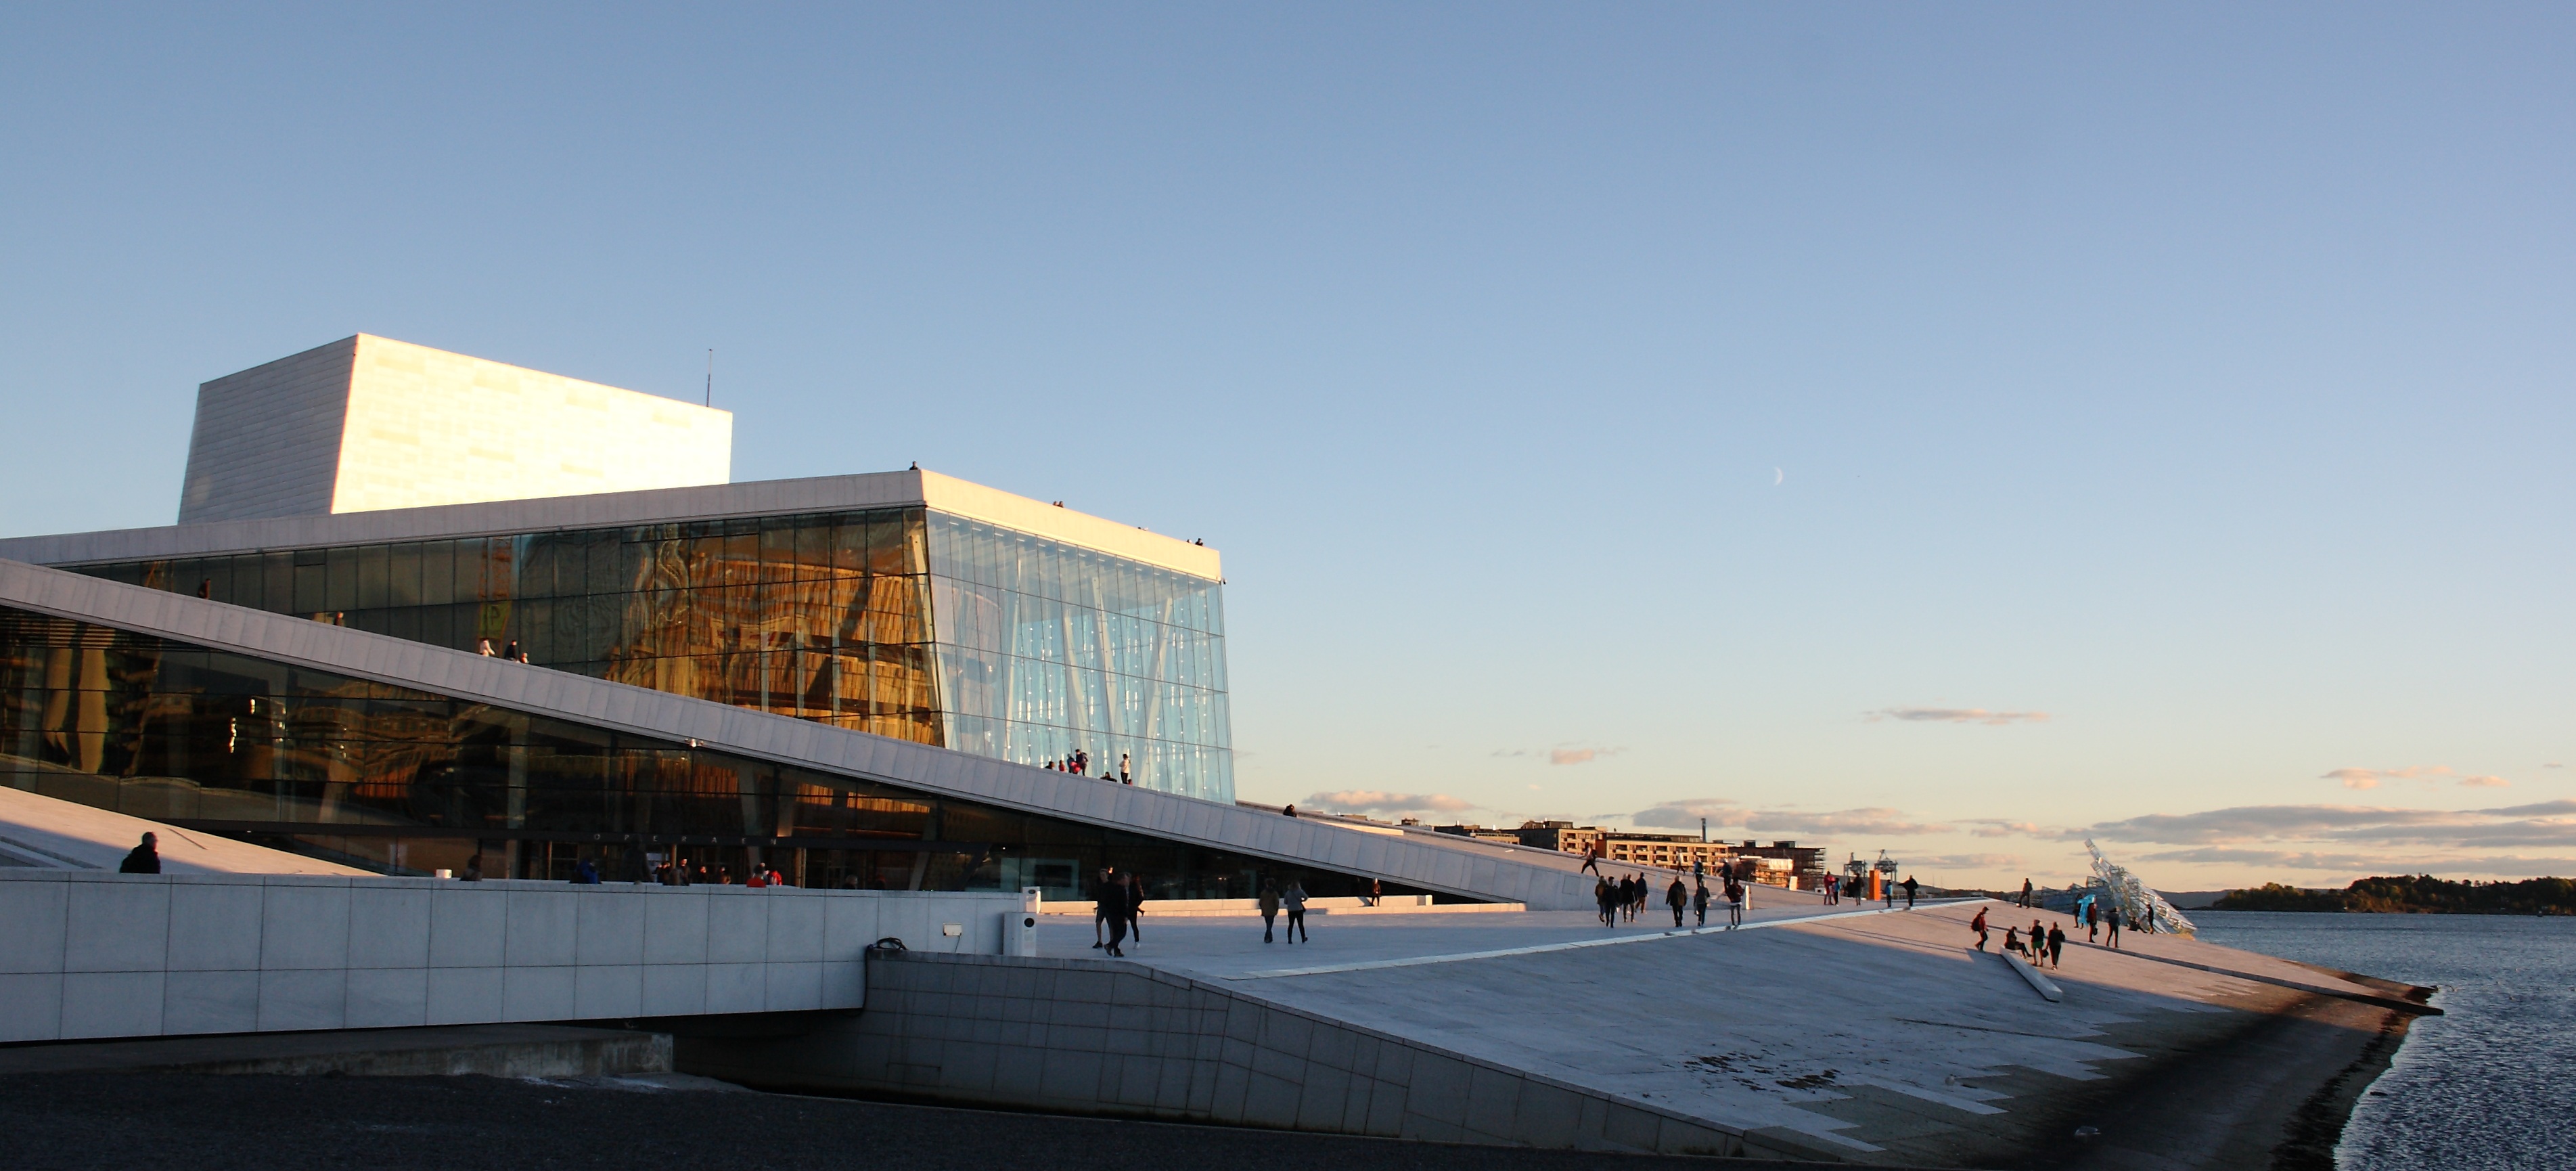
architecture, roof, opera, opera house, facade, norway, oslo